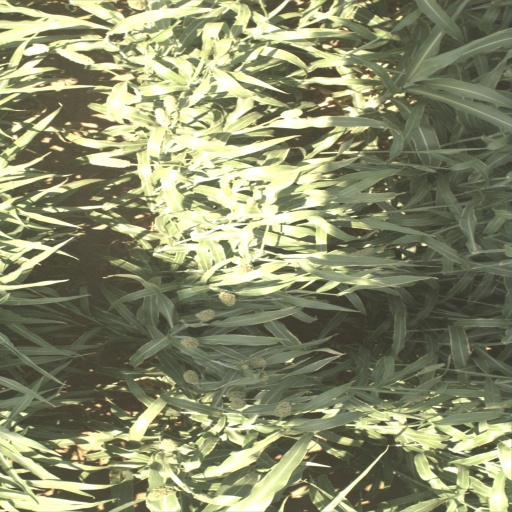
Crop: sorghum